Notebook of William Blake

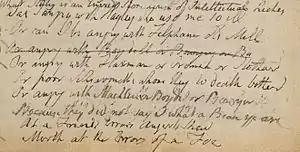
, p. 23

There are 10 poems in the "Notebook" written during Blake's life in Felpham, a village in West Sussex. Here is the one of his most characteristic poems of that period: